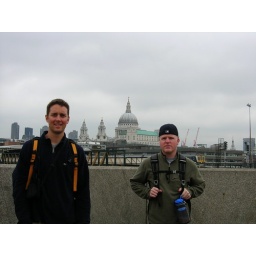
Standing on a bridge over the Thames river with St. Paul's in the background